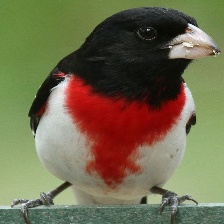
Species: ROSE BREASTED GROSBEAK
Scientific name: PHEUCTICUS LUDOVICIANUS